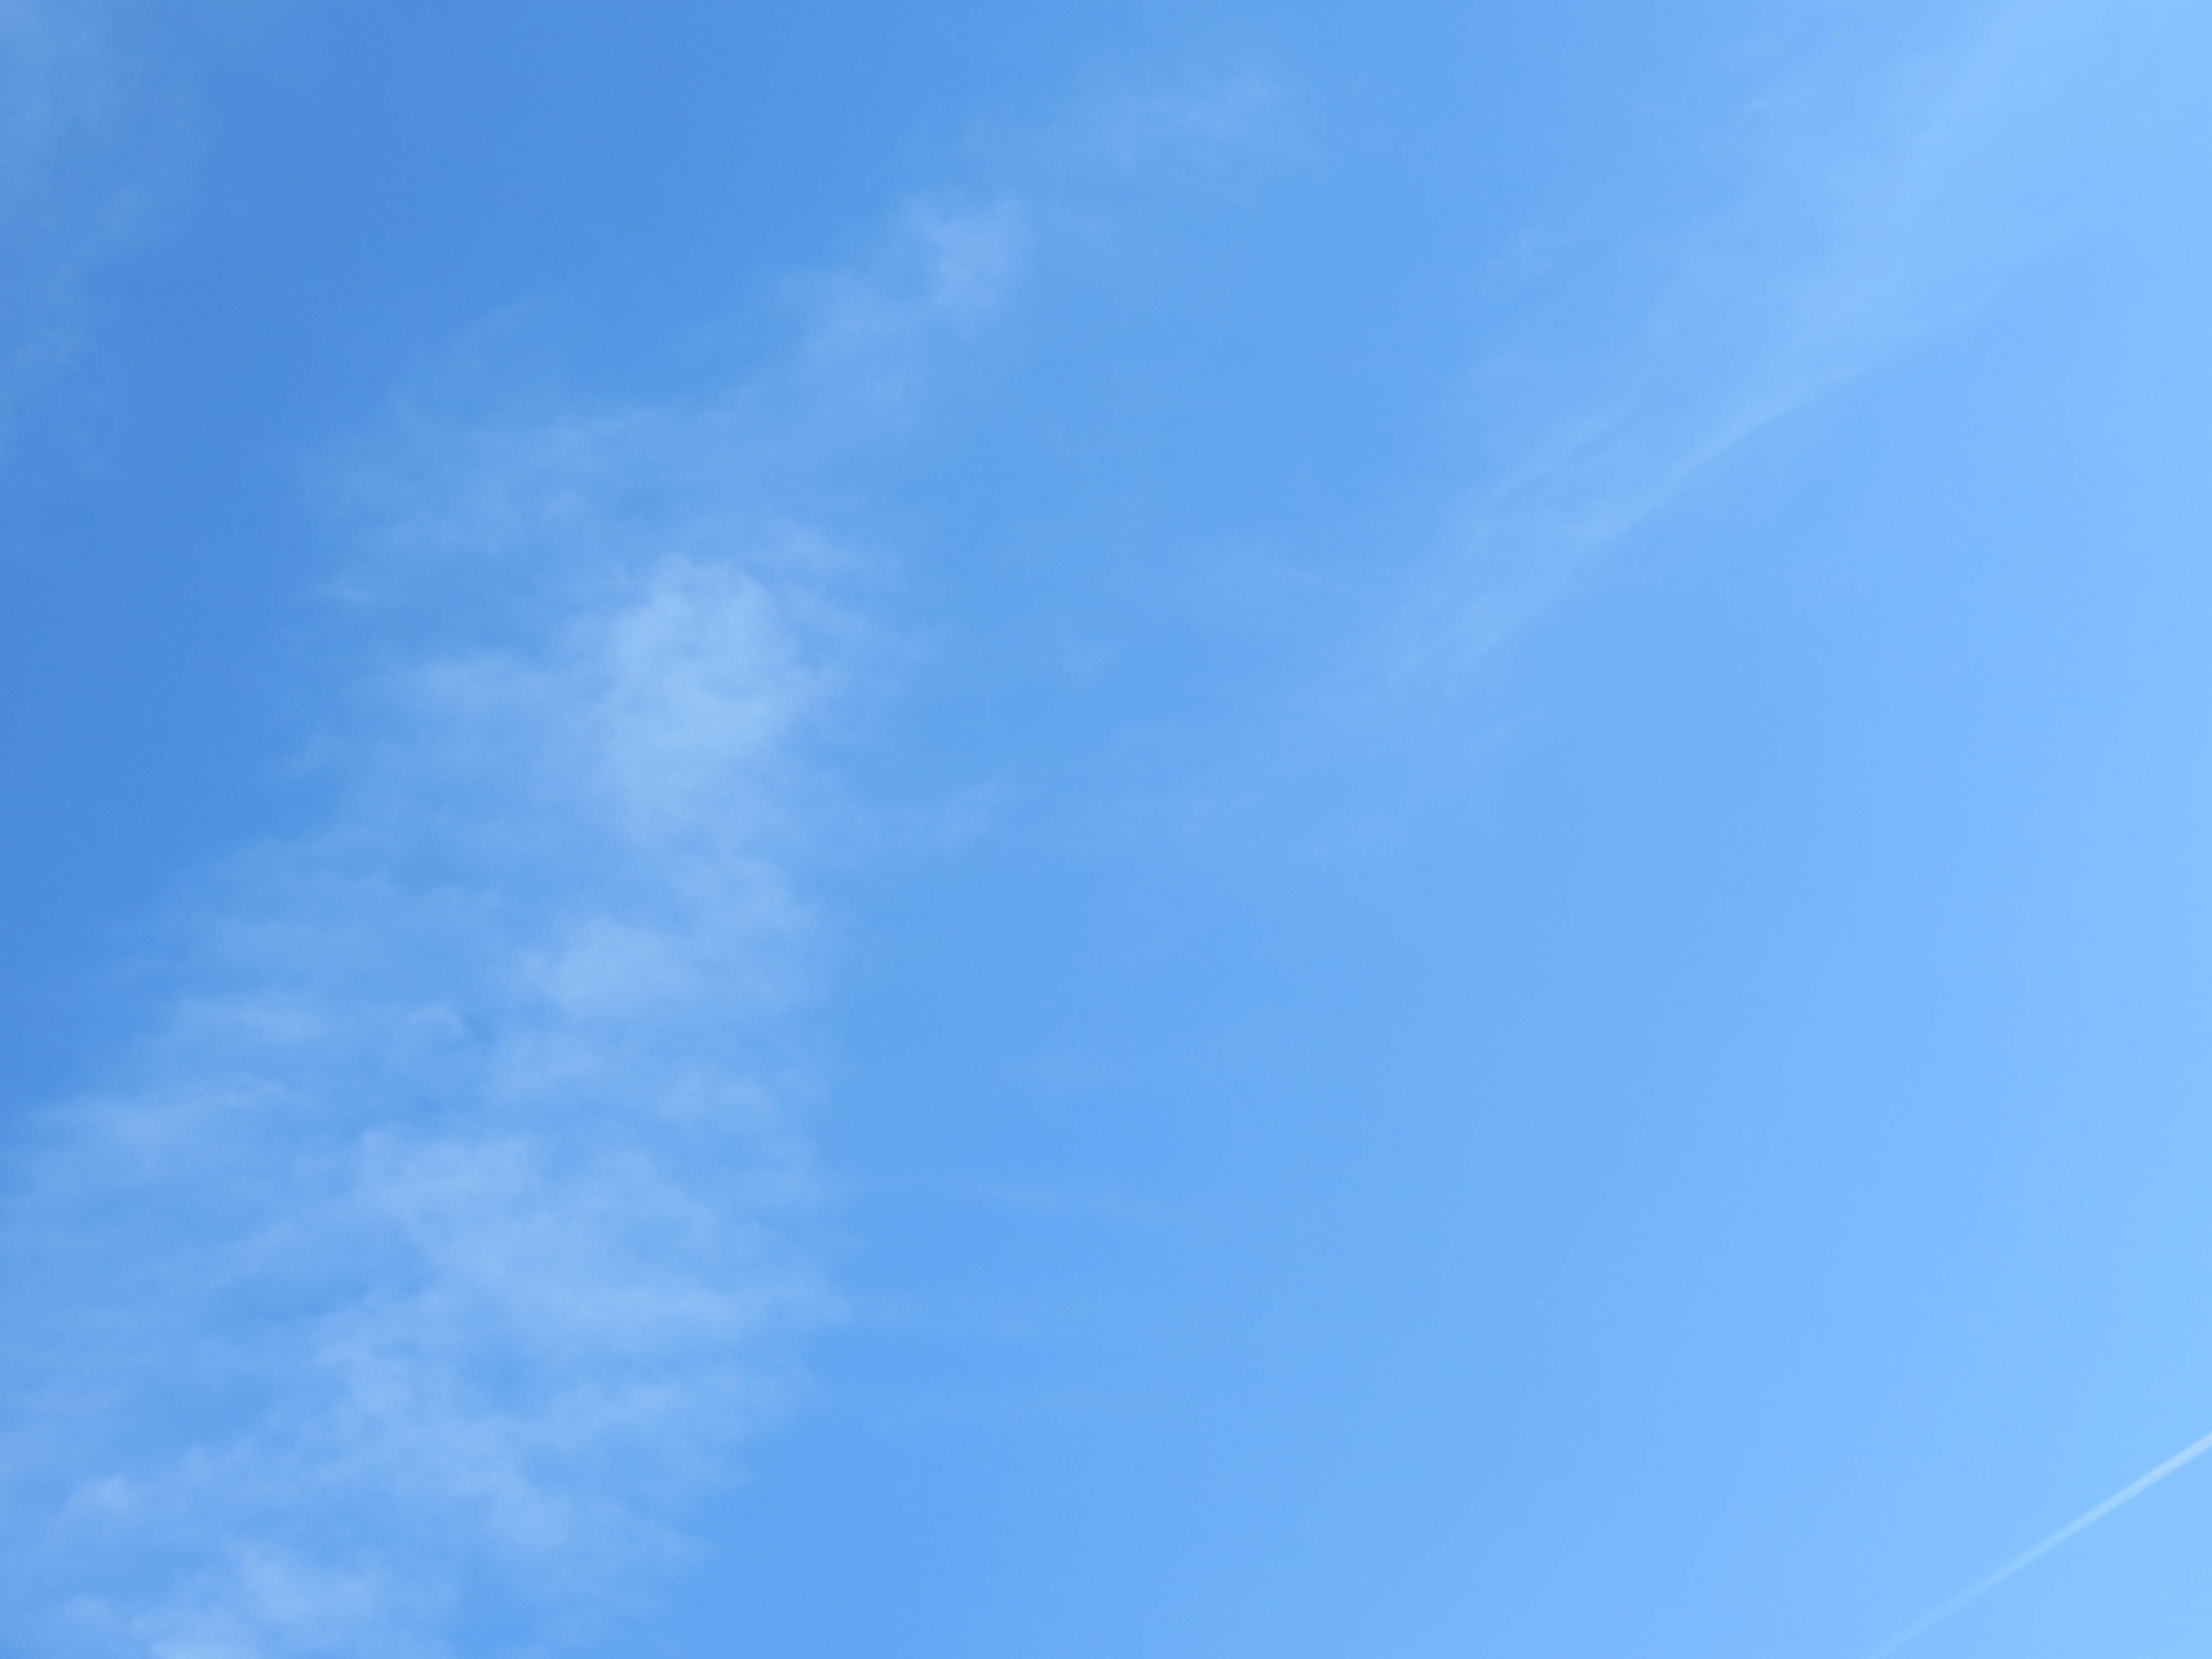
horizon, cloud, sky, white, sunlight, atmosphere, daytime, clear, line, cumulus, blue, clouds, contrail, sky blue, federwolke, meteorological phenomenon, atmosphere of earth